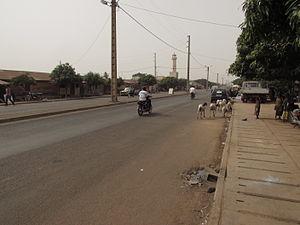
Djougou est une ville du nord-ouest du Bénin, chef-lieu de la commune du même nom et préfecture du département de la Donga. Elle se situe à une quarantaine de kilomètres de la frontière togolaise, aux portes du massif de l'Atacora. Djougou est, par sa population, la première ville du Nord Bénin et la quatrième du Bénin après Porto-Novo, la capitale.